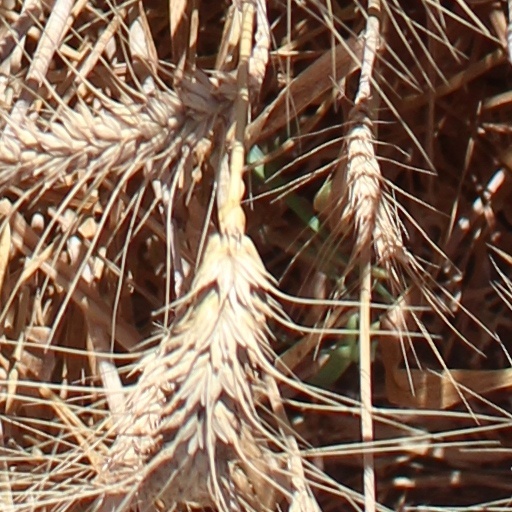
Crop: wheat